Atlasaurus

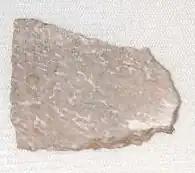
Bone fragment of "Atlasaurus" sp.

The "Atlasaurus" holotype was discovered in 1981 and was described by Monbaron, Russell & Taquet in 1999. It was named after the location of discovery in the High Atlas range of the Atlas Mountains of Morocco (where the Titan Atlas was said to hold up the heavens), and for the animal's size (about long). It is known from a nearly complete skeleton with a skull found at Wawmda, in the Middle Jurassic (Bathonian-Callovian) Guettioua Formation in Morocco's Azilal Province. The type species is "Atlasaurus imelakei", the specific name coming from Arabic "عملاق" ("eimlaq" or "imelake"), meaning "giant".